International relations of Scotland

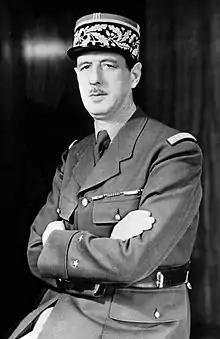
French military officer Charles de Gaulle described the "Auld Alliance" as the "oldest alliance in the world"

The historical Kingdom of Scotland and Kingdom of France experienced a close economic, military and personal relationship which was known as the Auld Alliance. The Auld Alliance Treaty was drafted in 1295 between Scotland and France against England. The alliance played a significant role in the relations among Scotland, France and England. The alliance was renewed by all the French and Scottish monarchs of that period except Louis XI. By the late 14th century, the renewal occurred regardless of whether either kingdom was at war with England at the time. The alliance began with the treaty signed by John Balliol and Philip IV of France in 1295 against Edward I of England. The terms of the treaty stipulated that if either country were attacked by England, the other country would invade English territory. The 1513 Battle of Flodden, where the Scots invaded England in response to the English campaign against France, was one such occasion. Thomas Randolph, Earl of Moray, negotiated the renewal of the alliance in 1326. The alliance played an important role in the Wars of Scottish Independence, the Hundred Years' War, the War of the League of Cambrai, and the Rough Wooing.